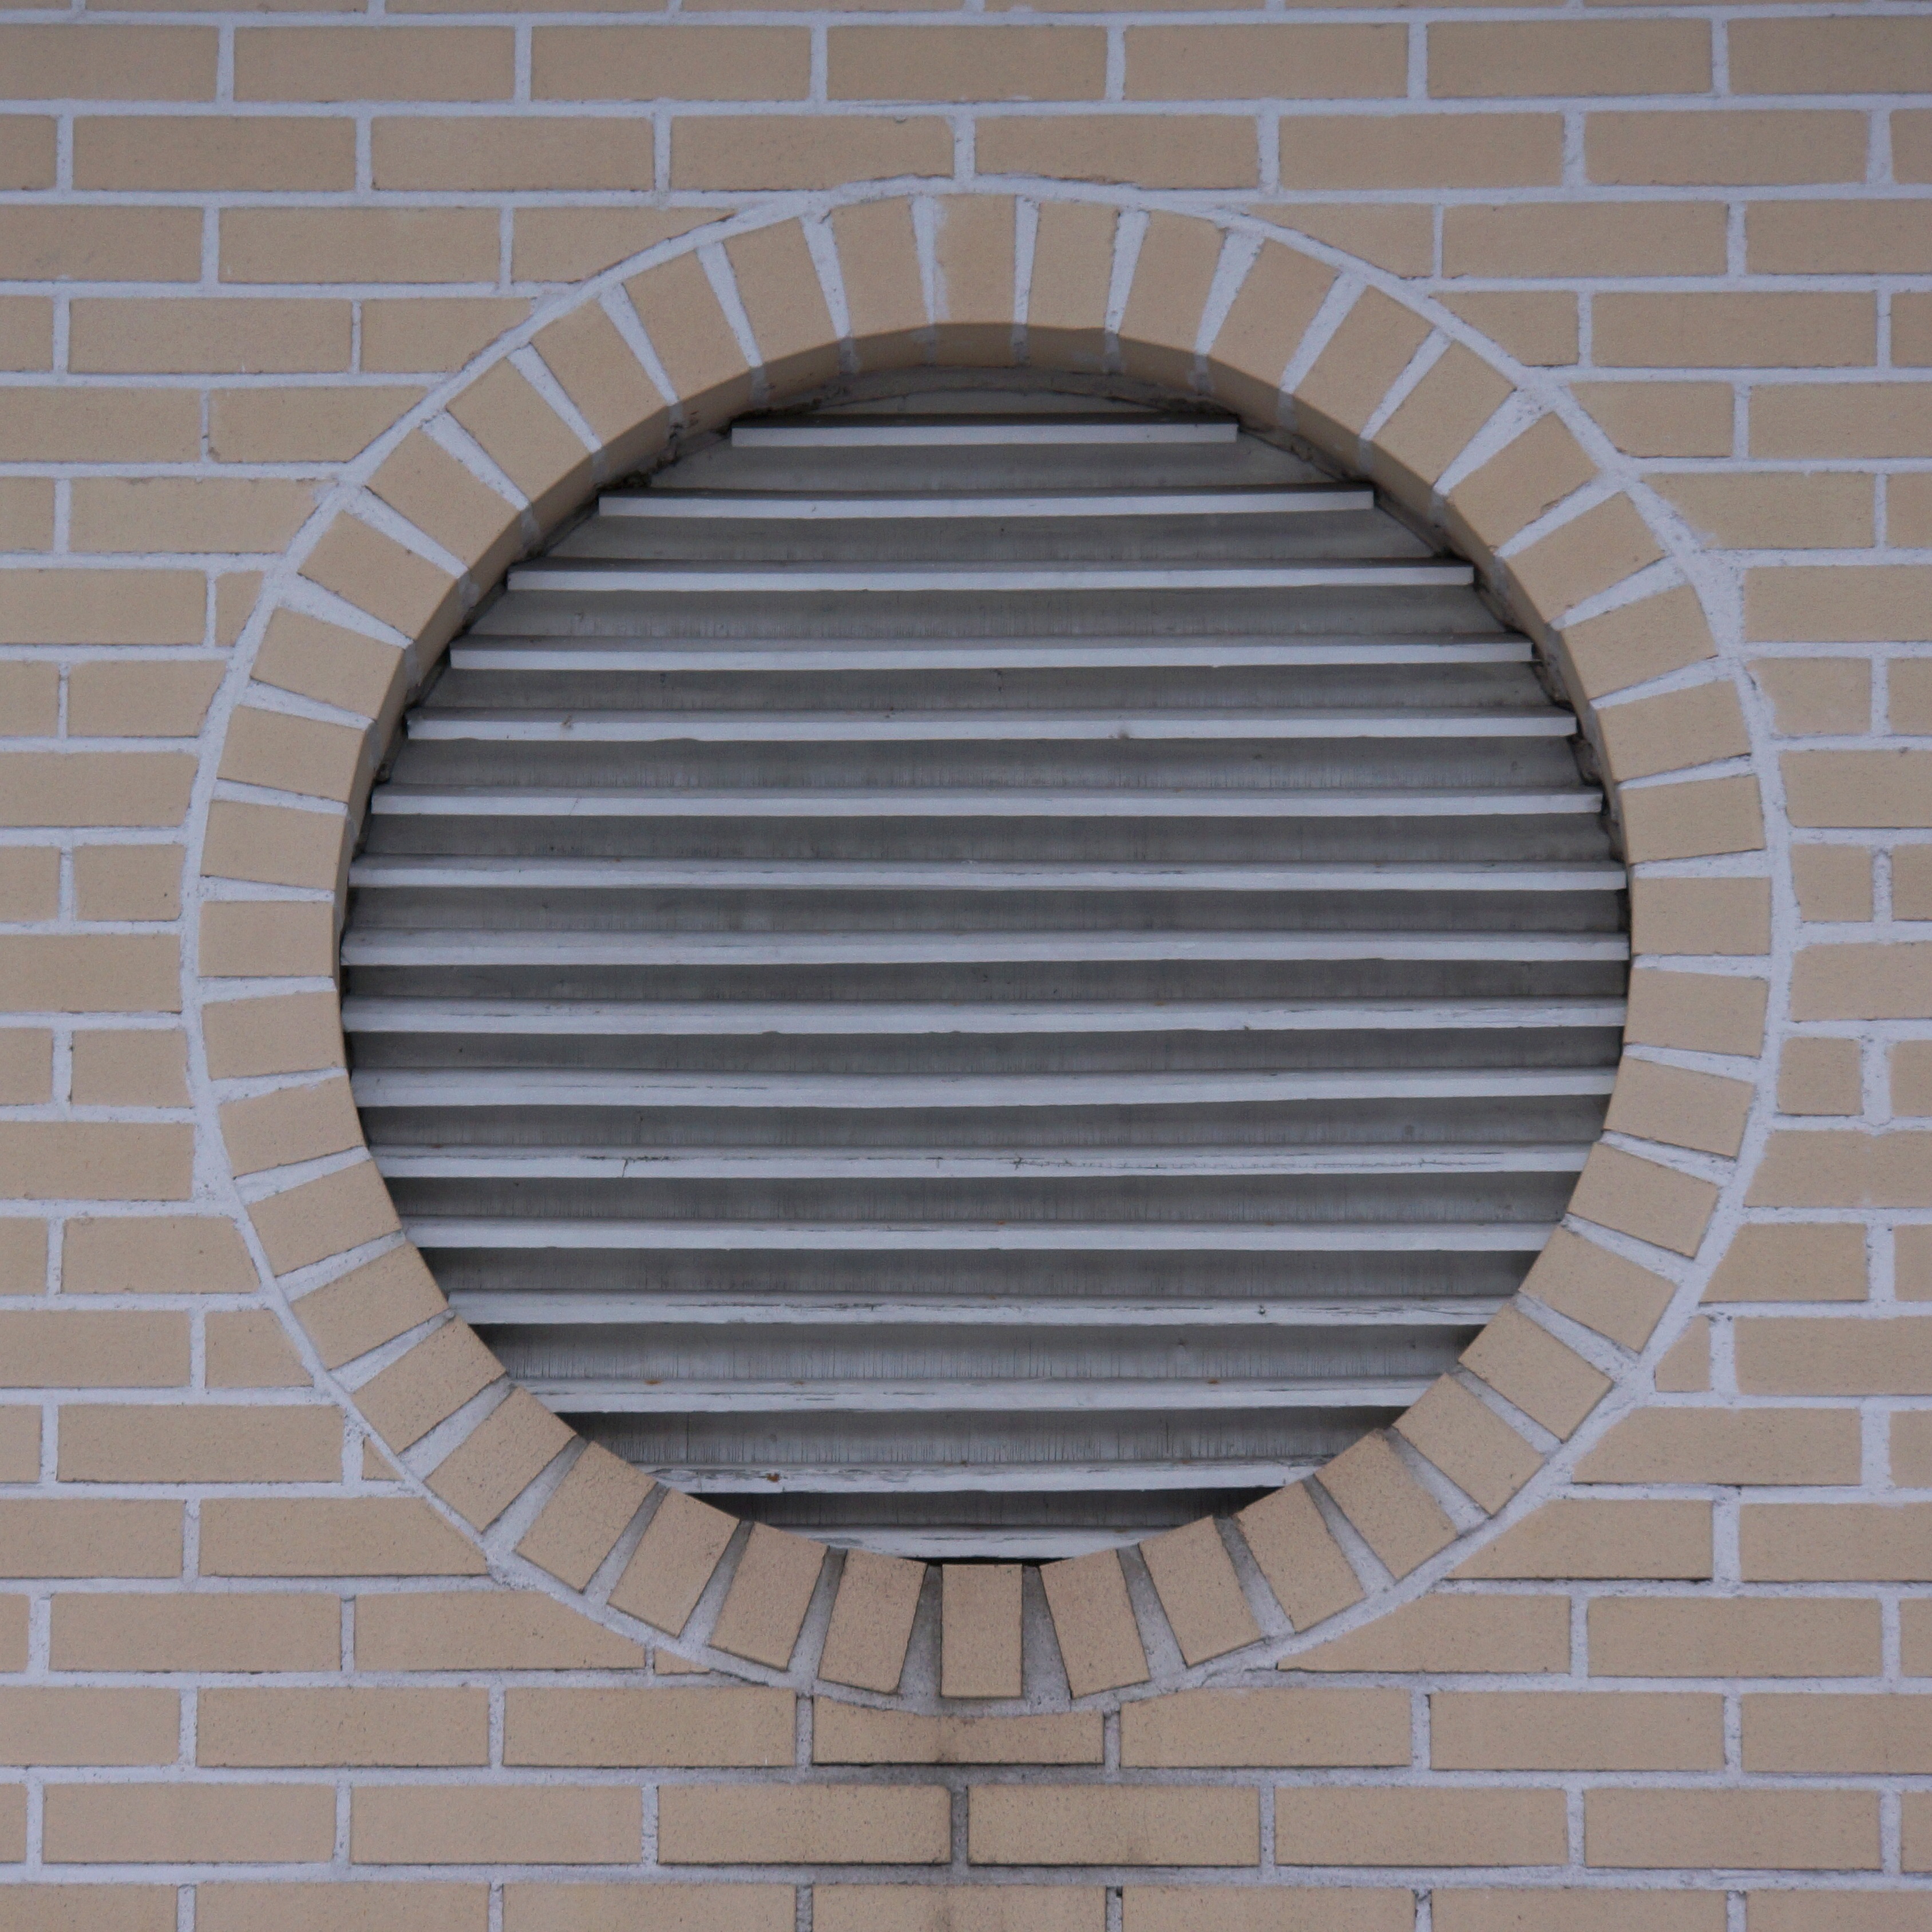
architecture, wood, window, wall, arch, brick, material, circle, interior design, bull, symmetry, shape, building construction, closed window, window on a brick wall, masonry round